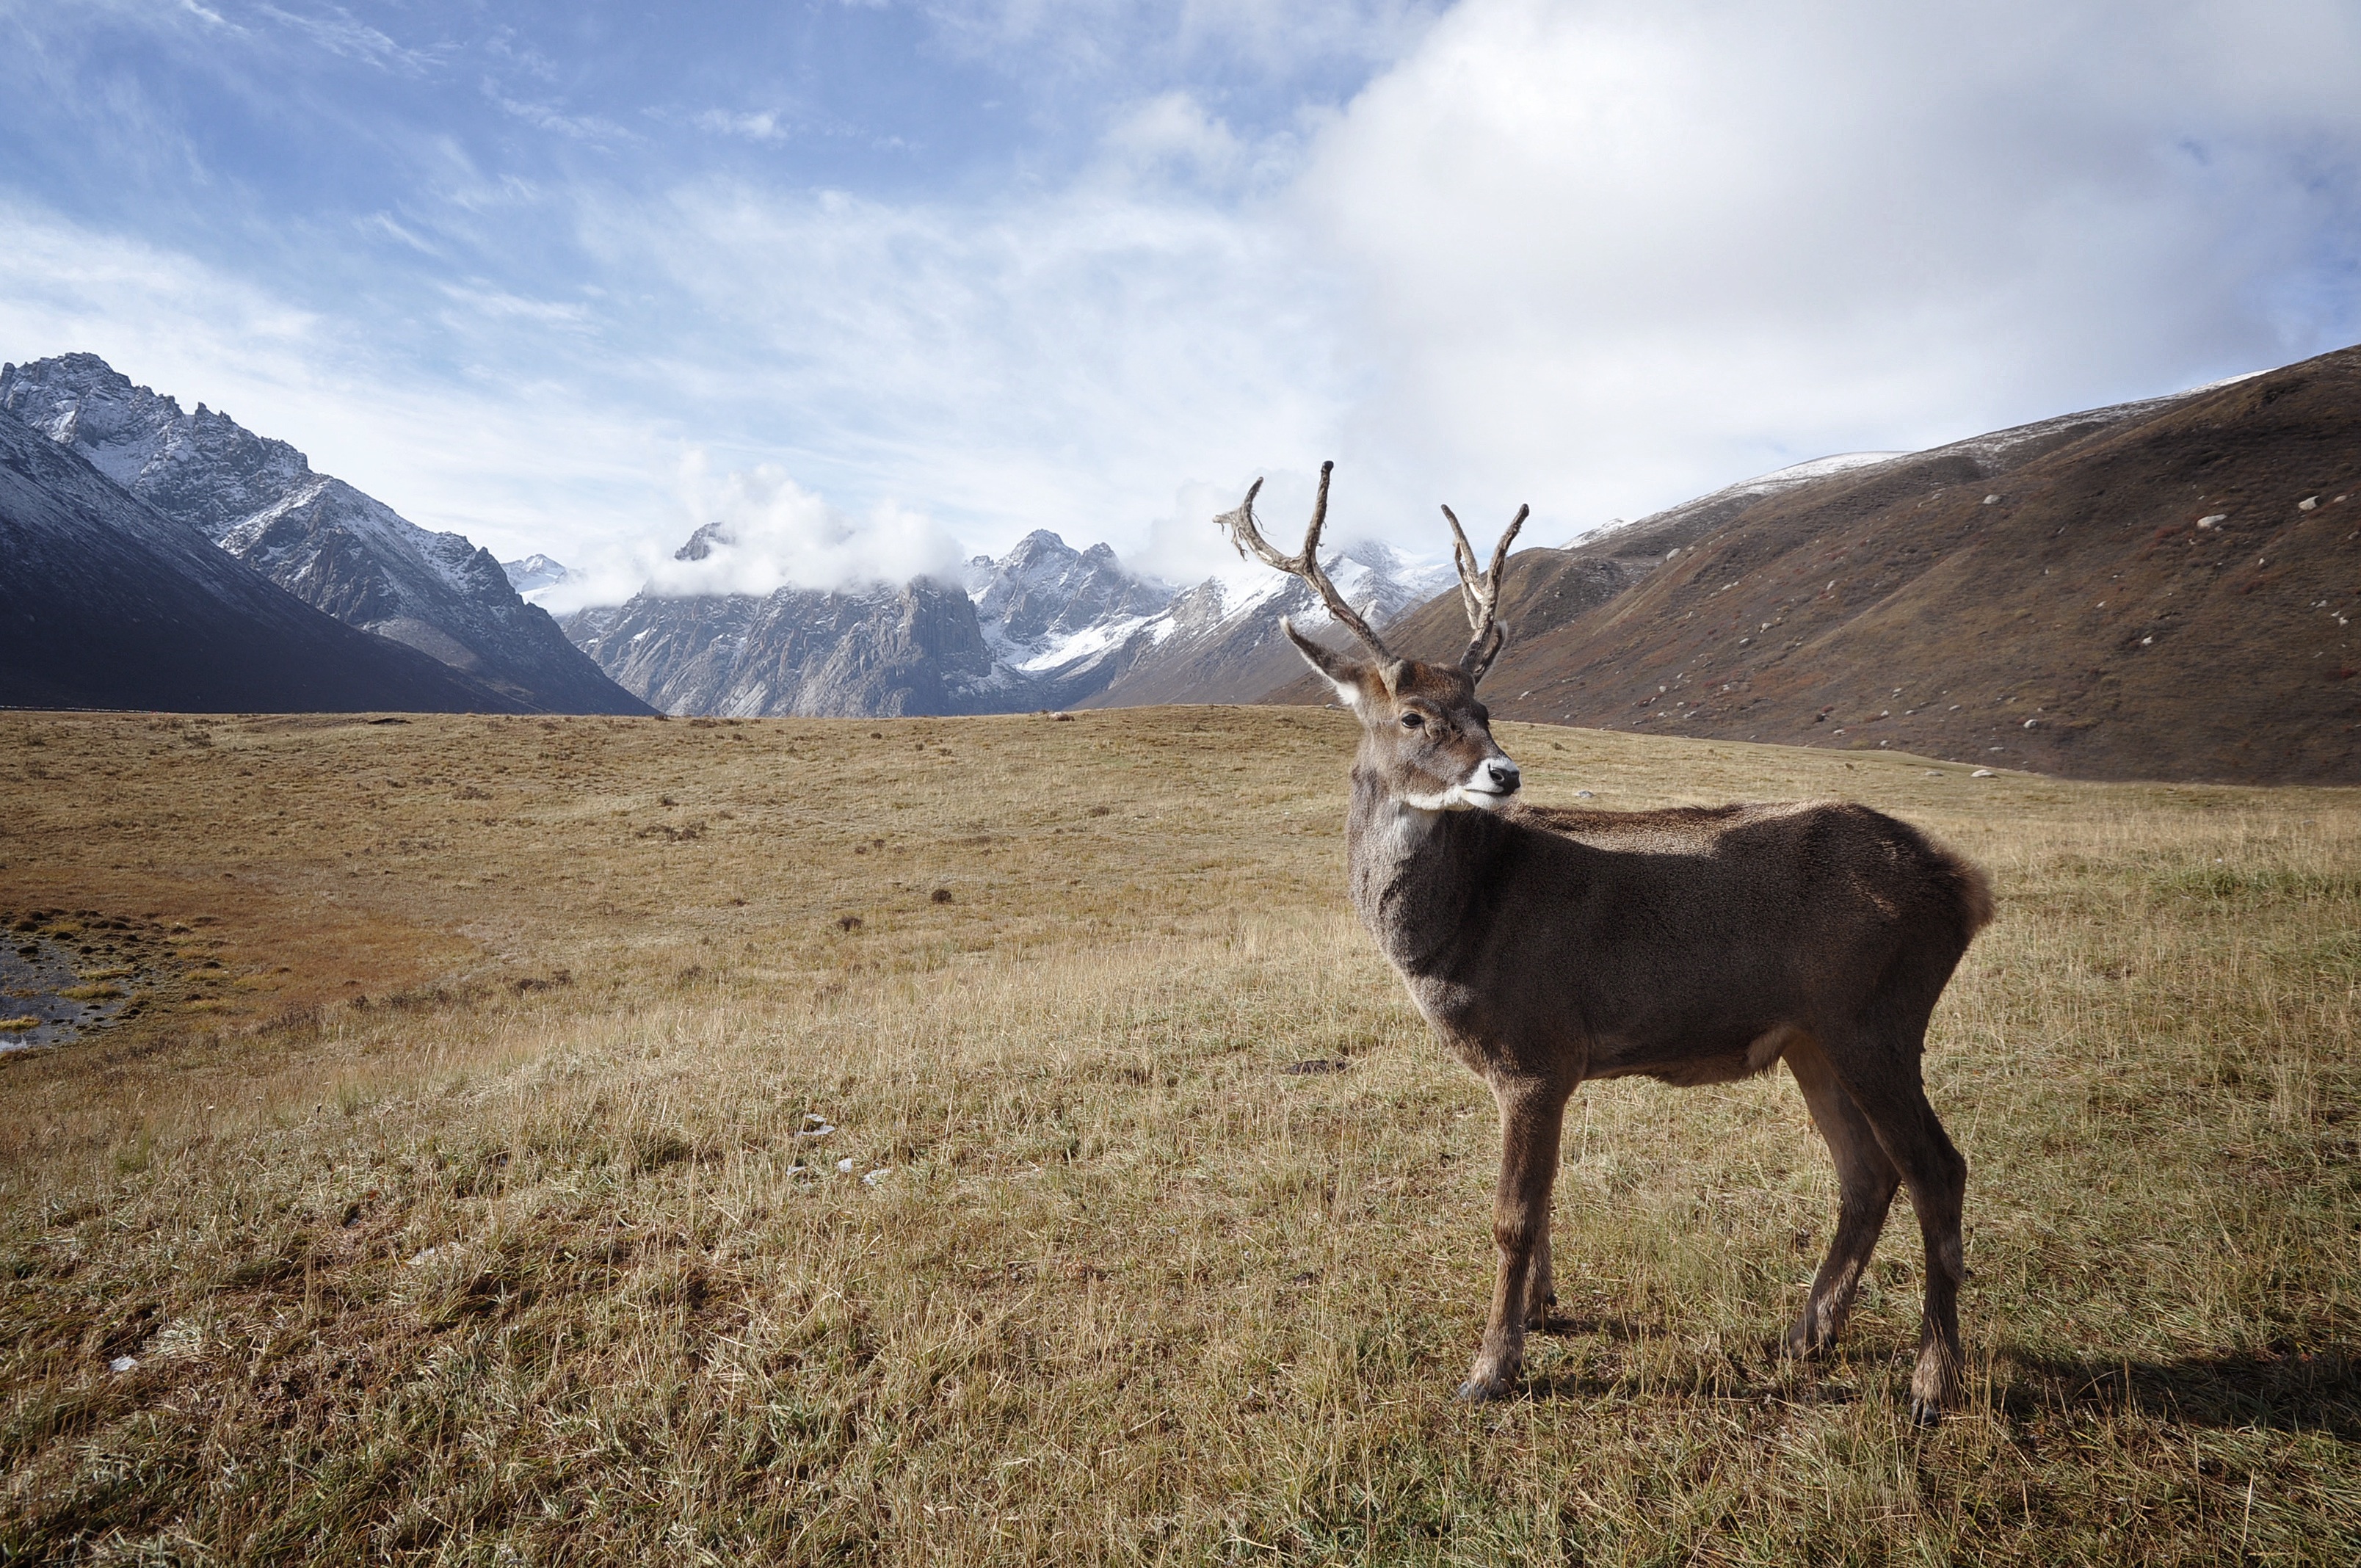
landscape, nature, wilderness, mountain, wildlife, deer, mammal, fauna, grassland, reindeer, caribou, vertebrate, white tailed deer, pack animal